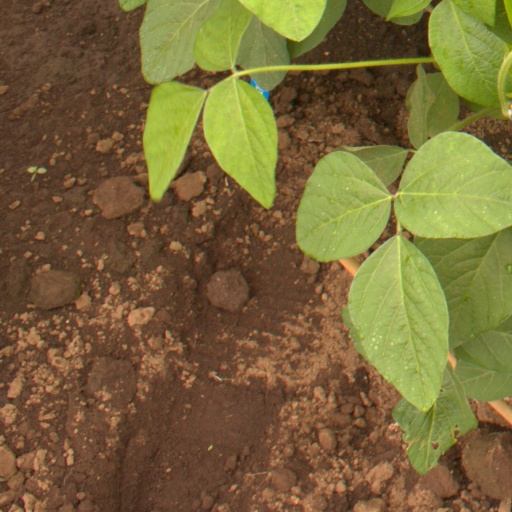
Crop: soybean